Culture of the Dominican Republic

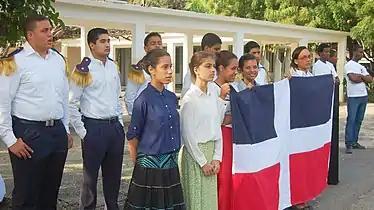
Dominican Republic students with historical national flag.

This new style, though diverse, is characterized by simplified, angular corners, and large windows that blend outdoor and indoor spaces. As with the culture as a whole, contemporary architects embrace the Dominican Republic's rich history and various cultures to create something new. Surveying modern villas, one can find any combination of the three major styles: a villa may contain angular, modernist building construction, Spanish Colonial-style arched windows, and a traditional Taino hammock in the bedroom balcony.